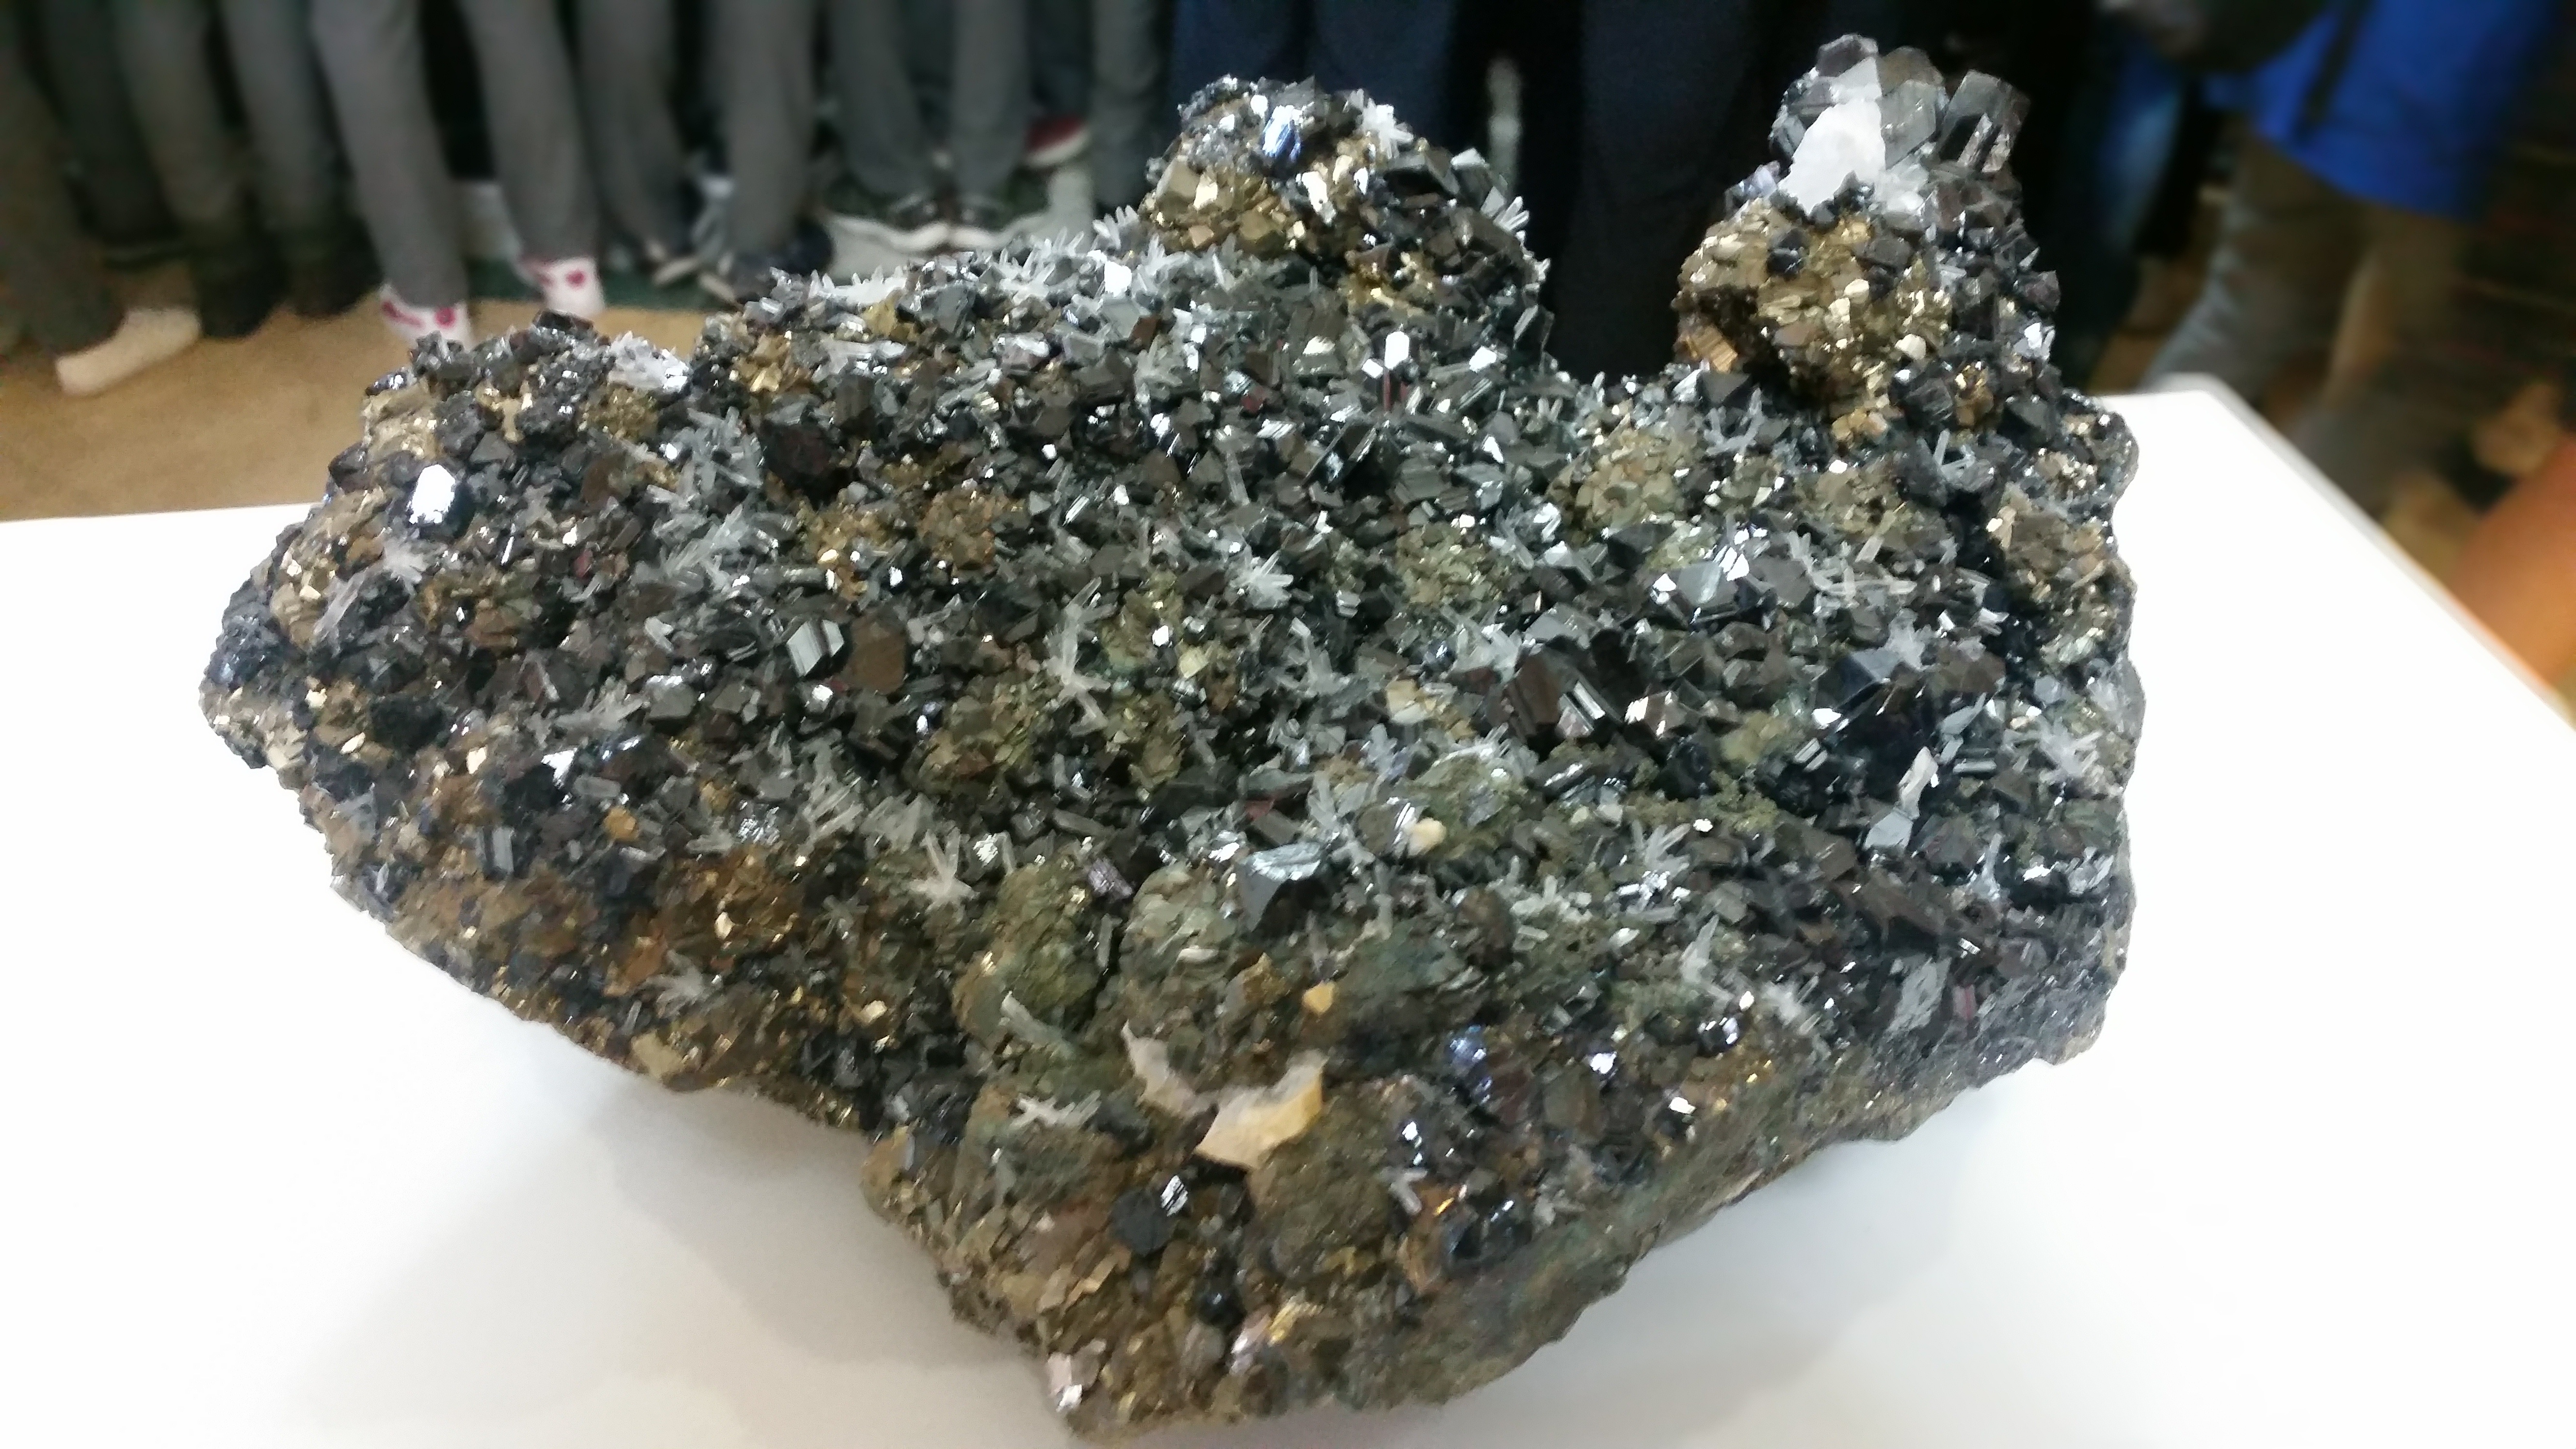
jewellery, crystal, diamond, gemstone, mineral, fashion accessory